Himalayan brown bear

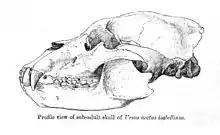
Skull

"Dzu-Teh", a Nepalese term, has also been associated with the legend of the Yeti, or Abominable Snowman, with which it has been sometimes confused or mistaken. During the Daily Mail Abominable Snowman Expedition of 1954, Tom Stobart encountered a "Dzu-Teh". This is recounted by Ralph Izzard, the "Daily Mail" correspondent on the expedition, in his book "The Abominable Snowman Adventure". A 2017 analysis of DNA extracted from a mummified animal purporting to represent a Yeti was shown to have been a Himalayan brown bear.